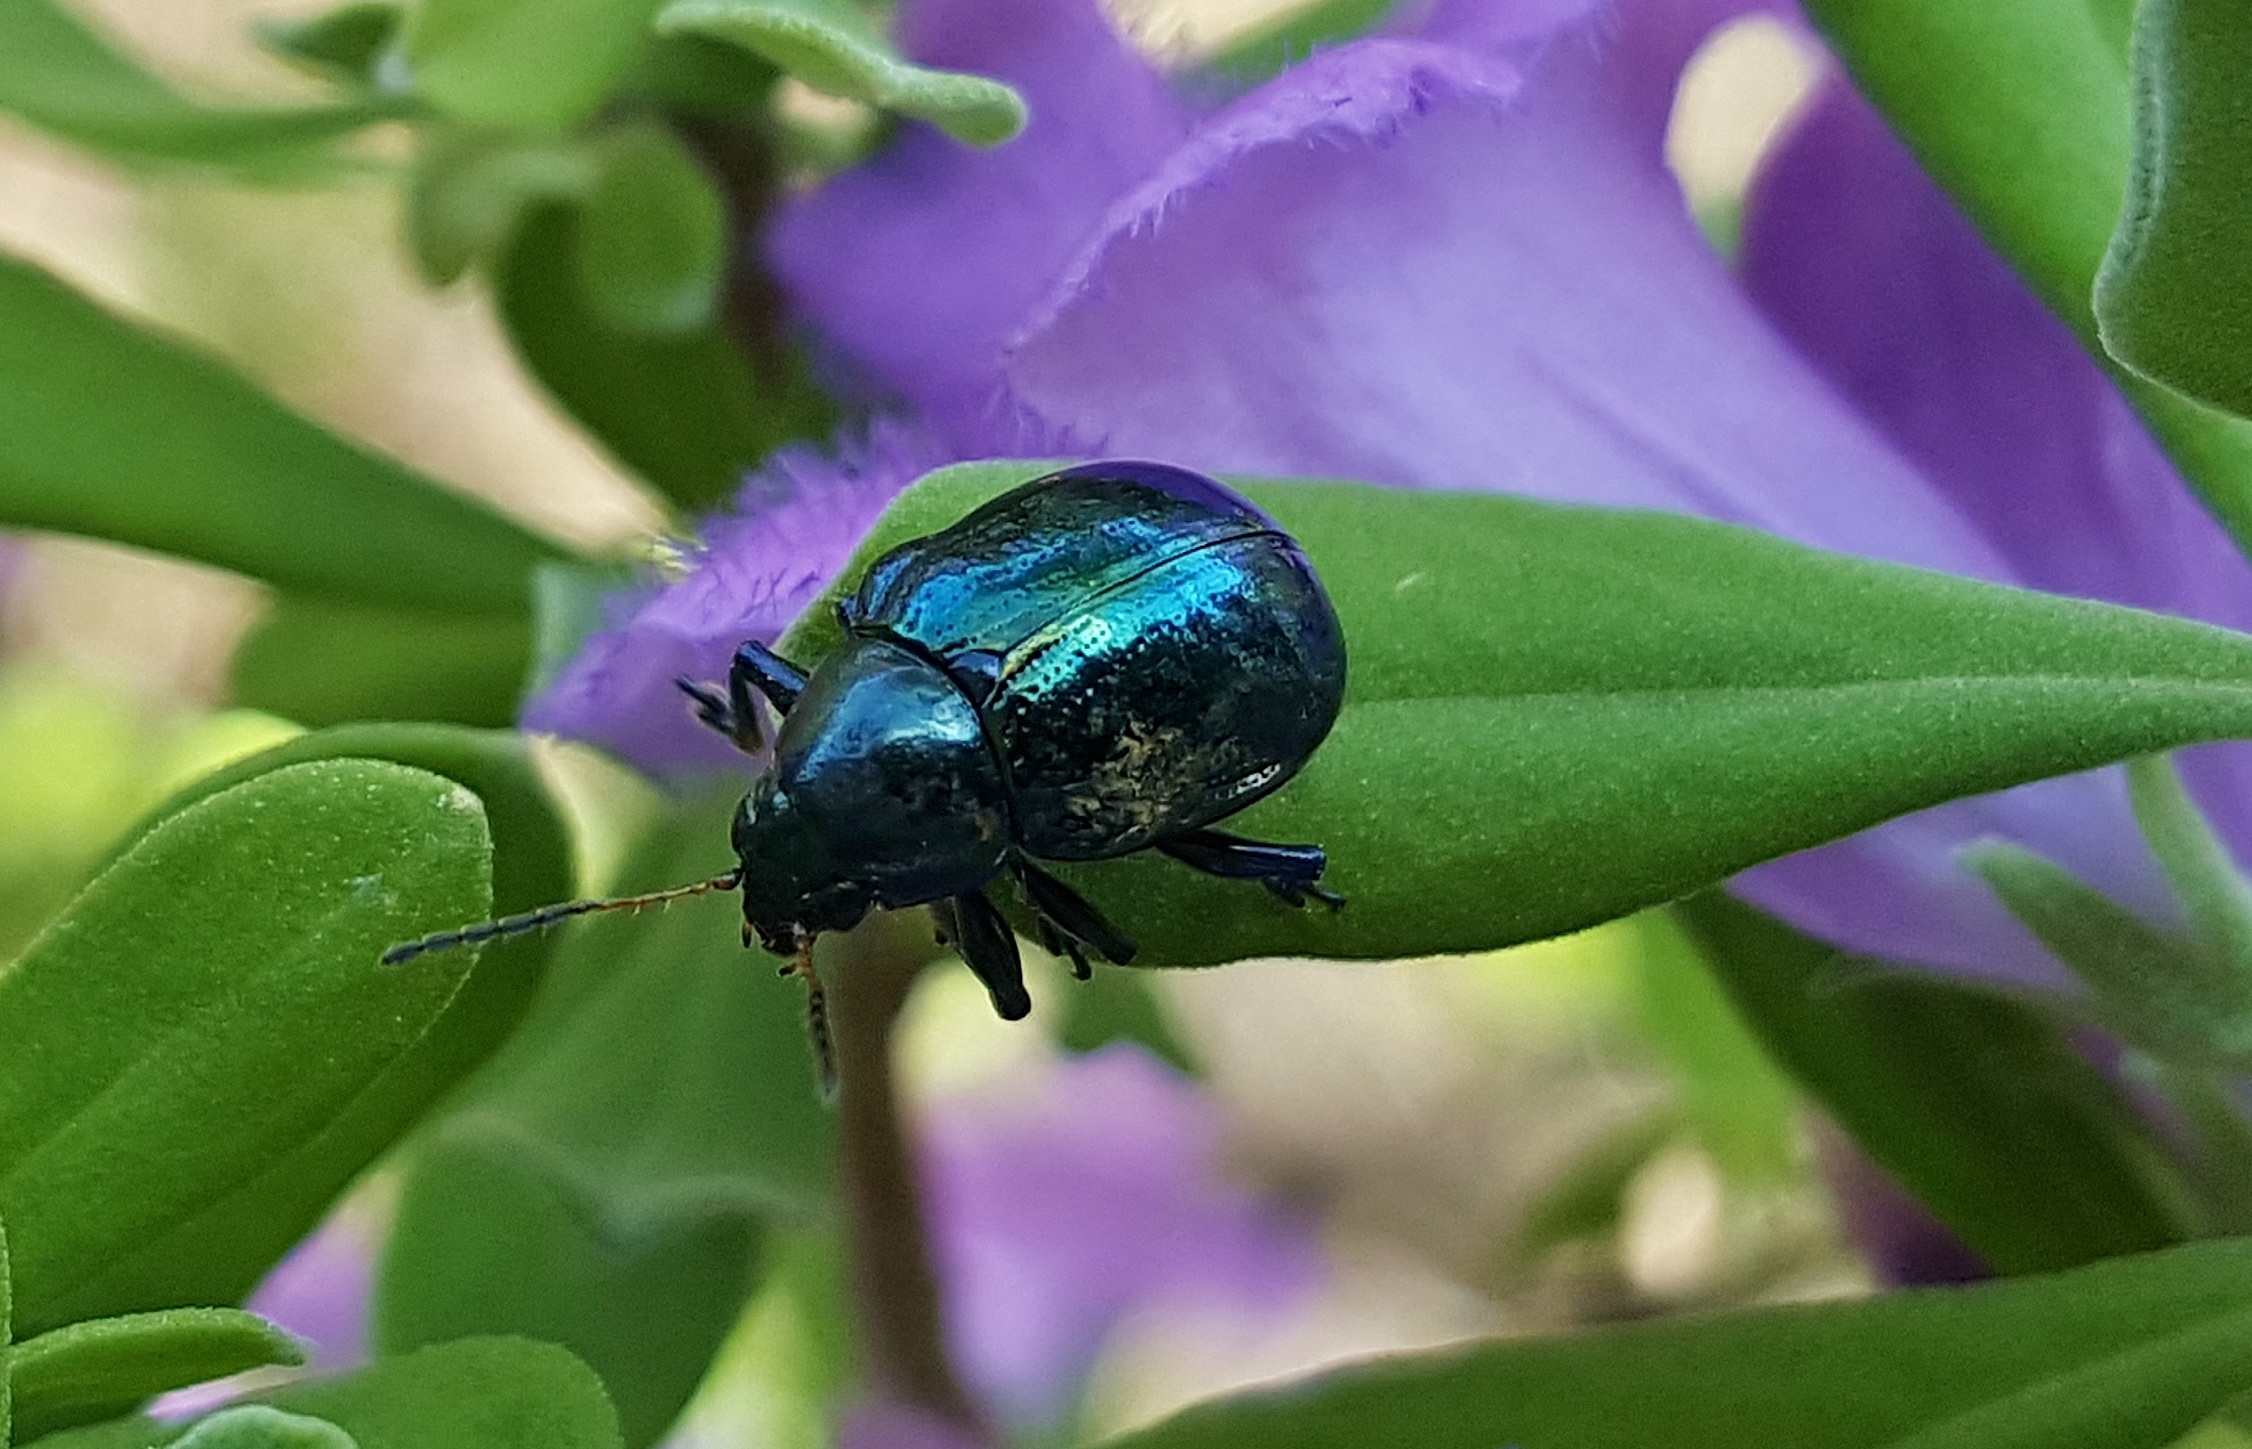
nature, photography, flower, antenna, green, insect, biology, bug, botany, flora, fauna, invertebrate, flowers, close up, leaves, bee, shiny, bumblebee, beetle, nectar, metallic, macro photography, arthropod, blue milkweed beetle, metallic green, metallic blue, chrysochus cobaltinus, membrane winged insect